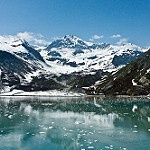
Scene: Outdoor